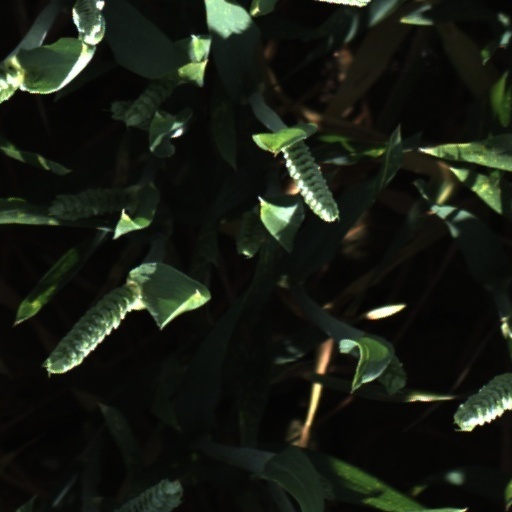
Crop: wheat